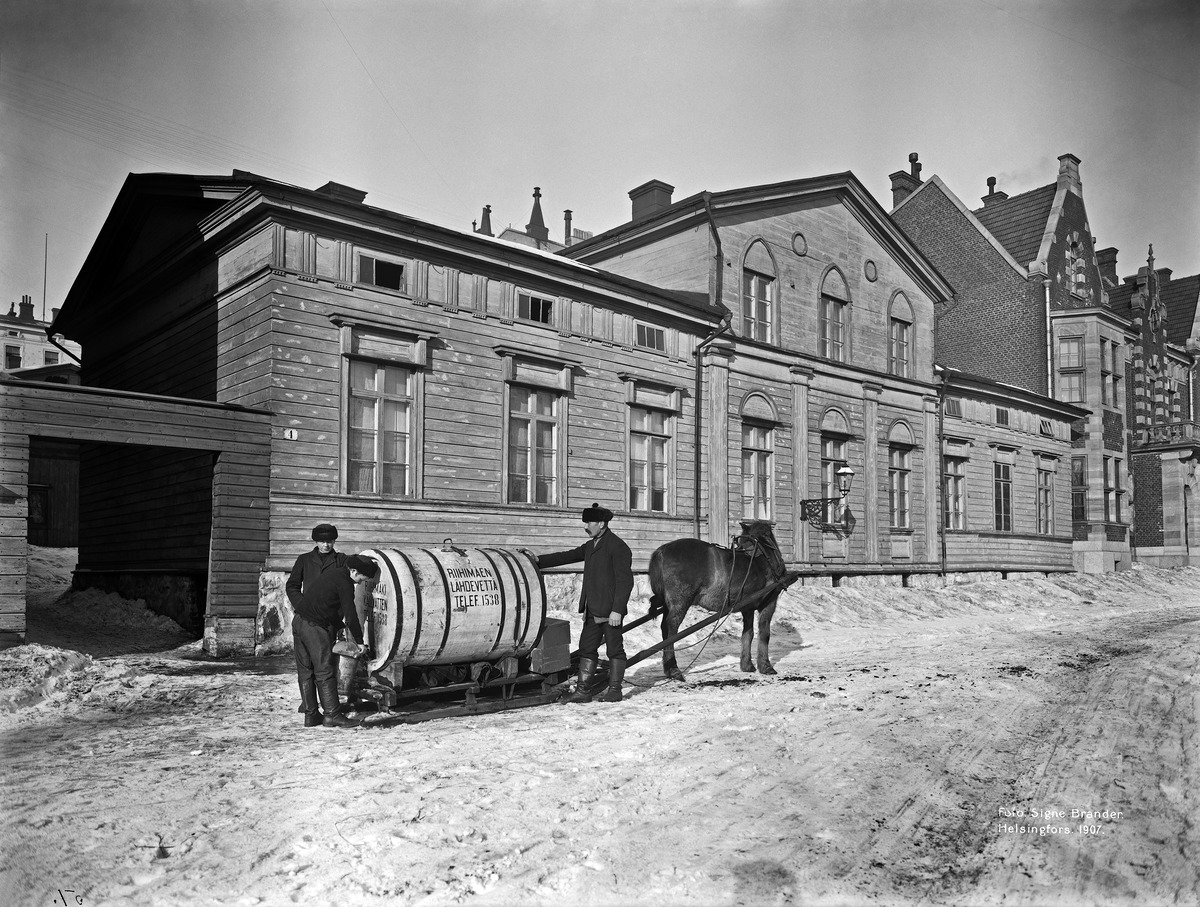
Maurinkatu 4, ns
sisällön kuvaus: Maurinkatu 4, ns. Ramsayn talo. Riihimäen lähdeveden myyjä hevosrekineen talon edustalla. mustavalkoinen
Kuvaaja: Brander, Signe, valokuvaaja
Ajankohta: kuvausaika 1907
Paikka: Suomi, Uusimaa, Helsinki, Kruununhaka Helsinki, Maurinkatu 4
Aiheet: Tikkurilan Lähdevesiyhtiö, puurakennukset, empire, arkkitehtuuri, hevosajoneuvot, juomateollisuus, kauppa, vesi